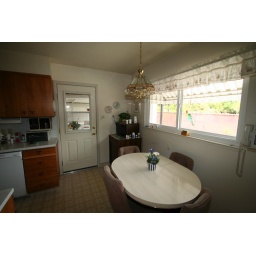
Large eating area in kitchen with window to backyard.